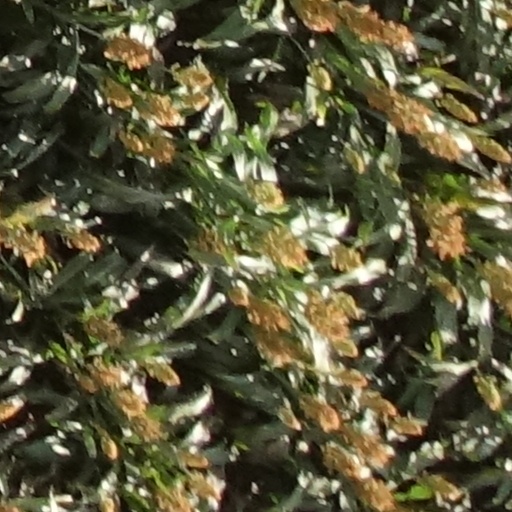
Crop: sorghum